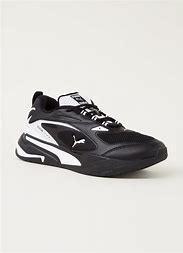
Brand: Puma
Model: Rs Fast